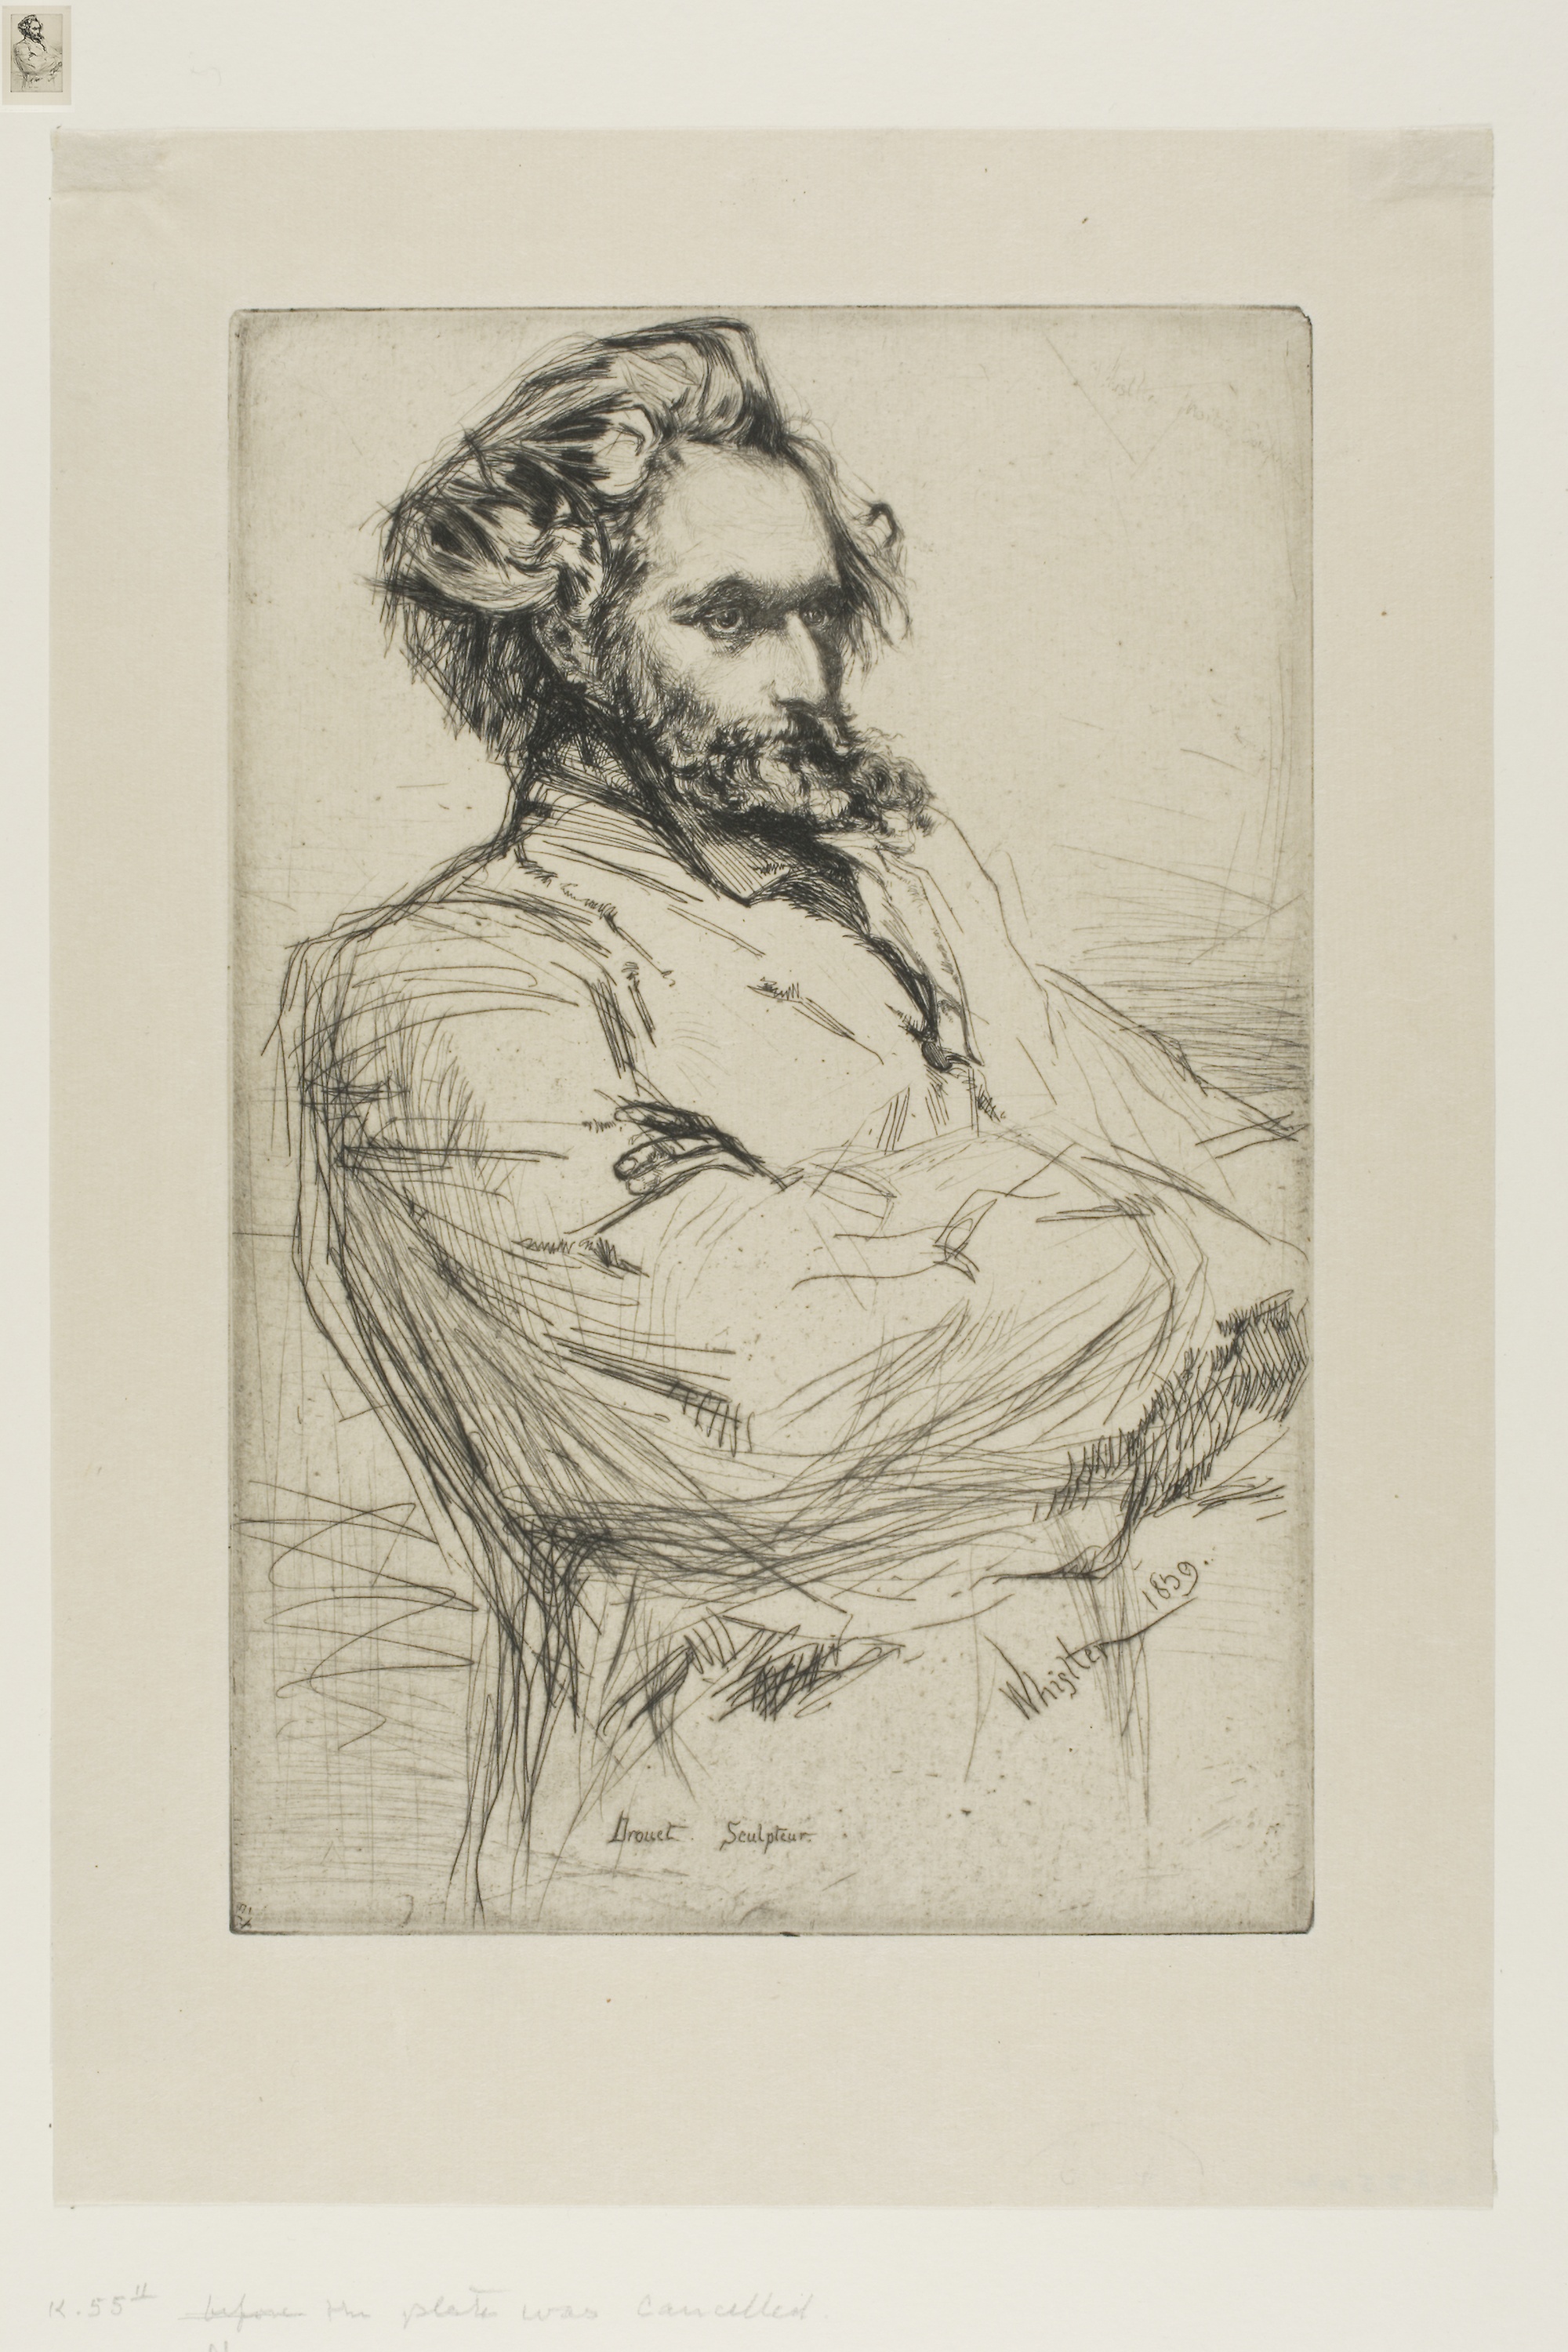
art, figure drawing, portrait, drawing, modern art, self portrait, artwork, sketch, visual arts, illustration, printmaking, painting, black and white, picture frame